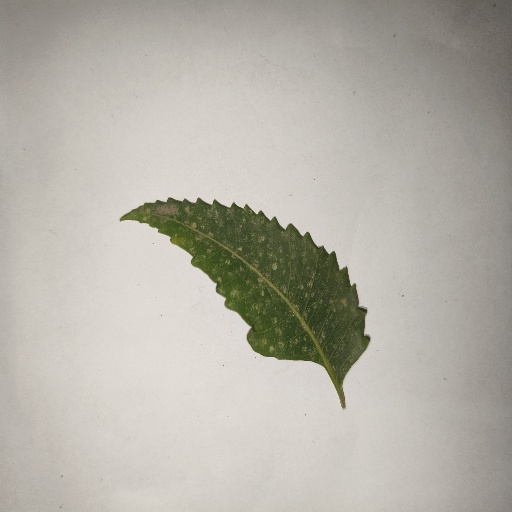
Species: Neem
Leaf condition: Powdery Mildew